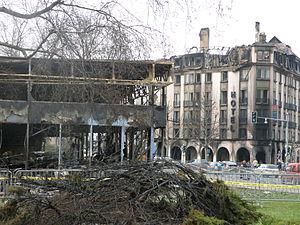
A Strasbourg, près du pont de l'Europe,, l'office du tourisme et l'hôtel Ibis, le 5 avril 2009, après les émeutes de la veille en marge du sommet de l'OTAN Strasbourg-Kehl.
Le sommet de l'OTAN Strasbourg-Kehl 2009 est le 21ᵉ sommet de l'OTAN, conférence diplomatique réunissant dans les villes de Strasbourg en France et de Kehl et Baden-Baden en Allemagne les 3 et 4 avril 2009 les chefs d'États et de gouvernement des pays membres de l'Organisation du traité de l'Atlantique nord. Le sommet marque le soixantième anniversaire de la création de cette organisation. Il doit également signer le retour de la France dans le commandement militaire intégré de l'OTAN que le général de Gaulle avait décidé de quitter en 1966. Il marque aussi la première visite sur le sol français et allemand du président américain Barack Obama qui rencontrera pour la première fois ses homologues européens.